Corfu

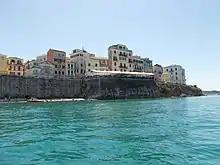
Old Corfu town as seen from the sea

Corfu was liberated by British troops, specifically the 40th Royal Marine Commando, which landed in Corfu on 14 October 1944, as the Germans were evacuating Greece. The Royal Navy swept the Corfu Channel for mines in 1944 and 1945, and found it to be free of mines. A large minefield was laid there shortly afterwards by the newly communist Albania and gave rise to the Corfu Channel Incident. This incident led to the Corfu Channel Case, where the United Kingdom opened a case against the People's Republic of Albania at the International Court of Justice.